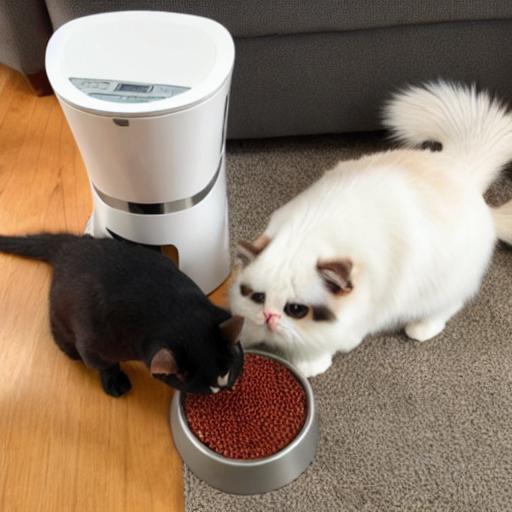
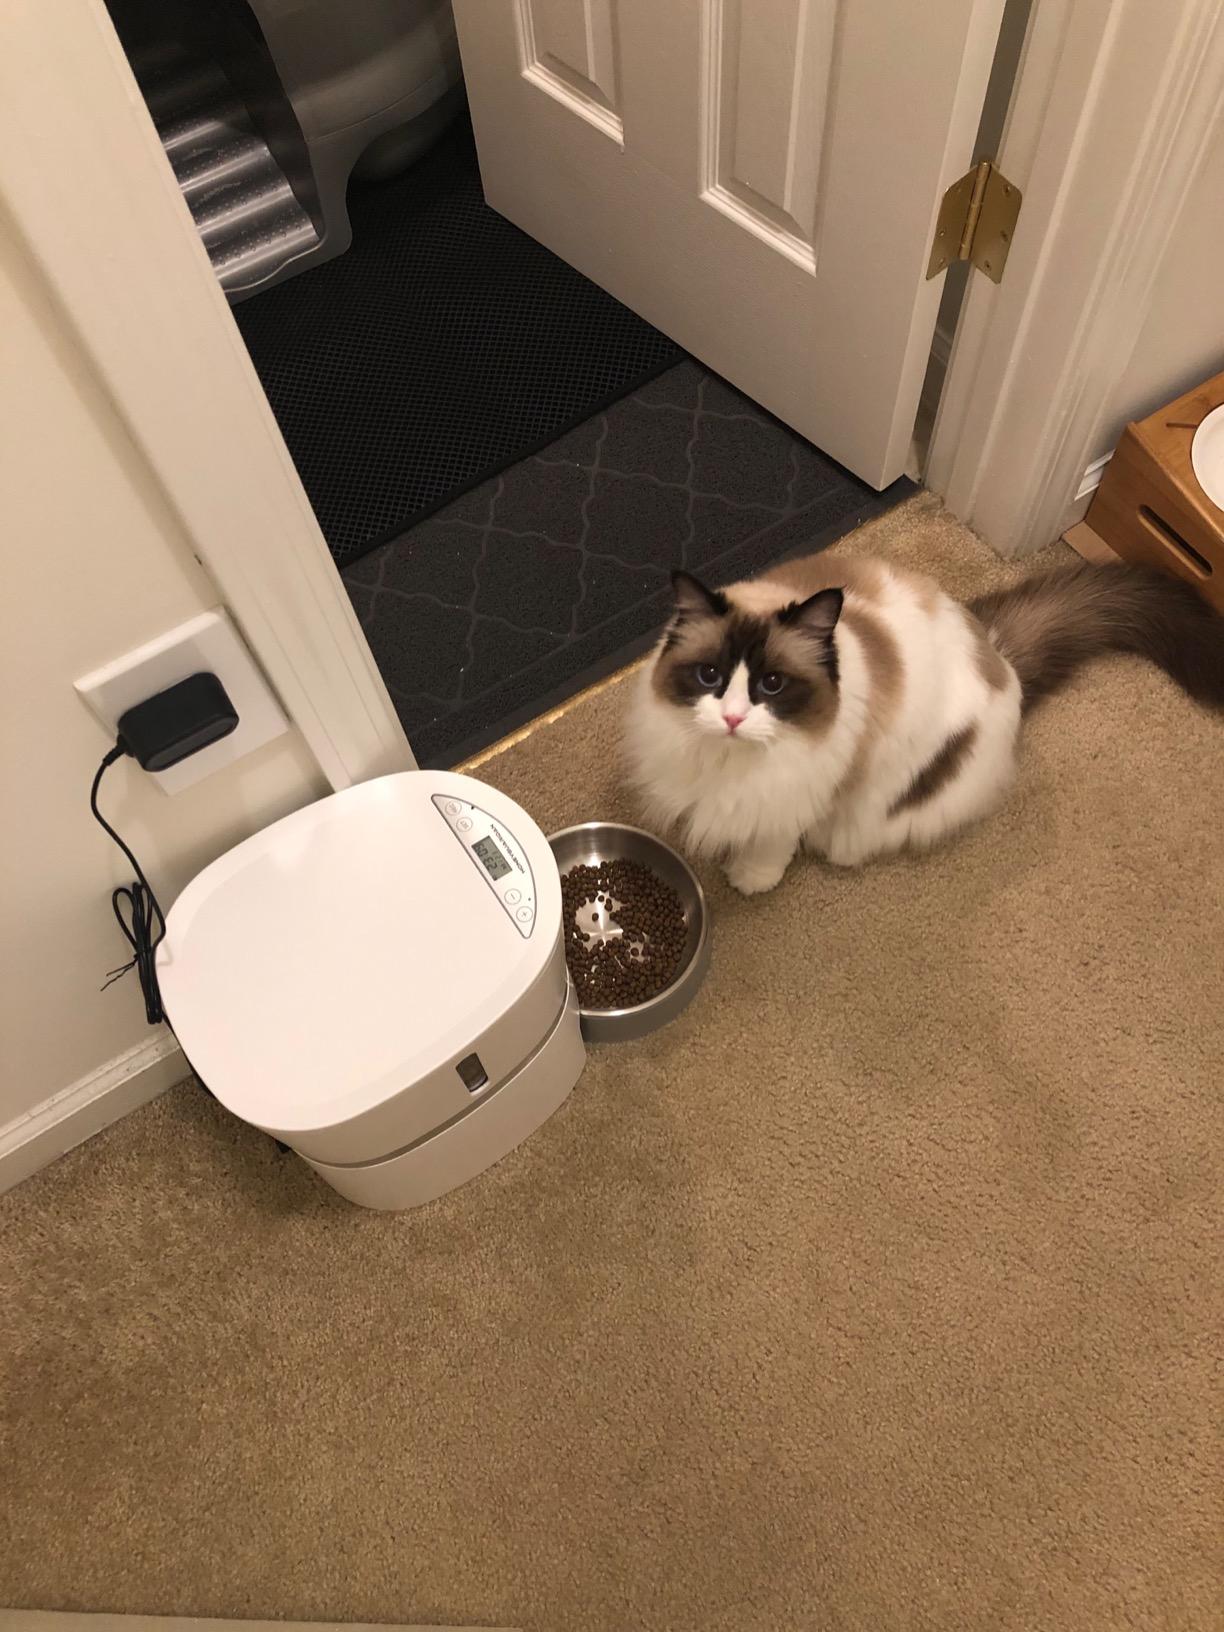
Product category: items_feeder
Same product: no